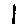
Label: 1